Anarchism in Ireland

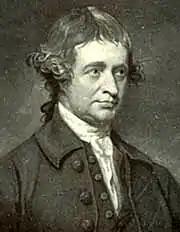
Edmund Burke, an early exponent of philosophical anarchism in his work "A Vindication of Natural Society"

One of the earliest examples of anarchism in Ireland was in the early work of the Anglo-Irish political philosopher Edmund Burke. "A Vindication of Natural Society", though intended as a satire of Henry St John's deism, elaborated one of the first literary expressions of philosophical anarchism, which inspired the works of the English radical William Godwin and was later praised by the American individualist anarchist Benjamin Tucker. Some libertarian scholars have insisted that Burke was initially sincere in his anarchist views, but later disowned them in order to advance his political career, although this characterisation has since been disputed.